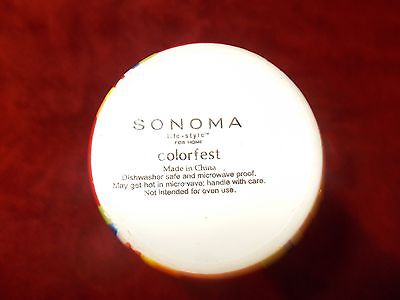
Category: mug